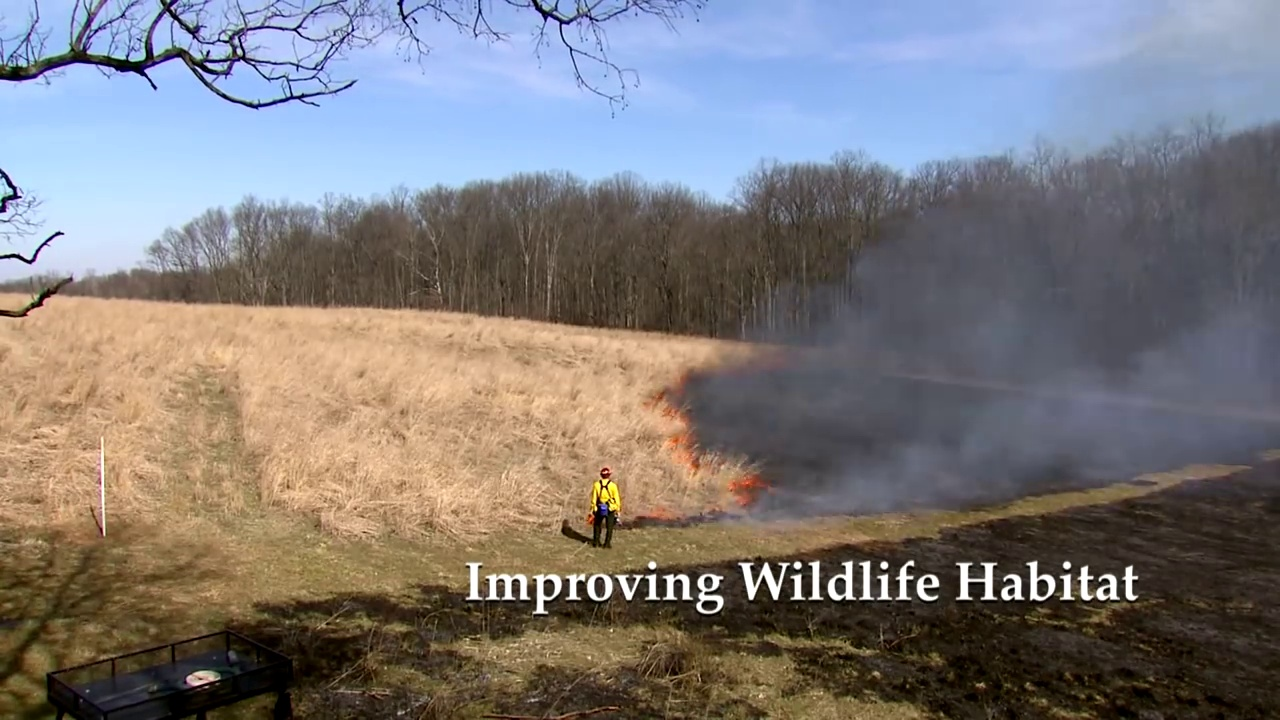
Fire: yes
Smoke: yes